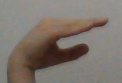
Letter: jeem